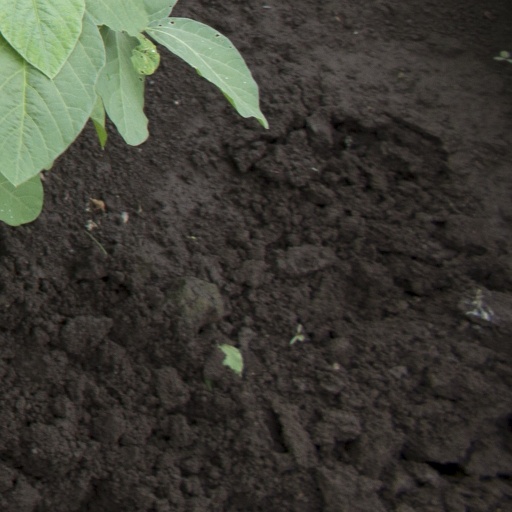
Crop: soybean